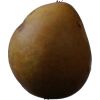
Label: Pear 3